The Nightingales

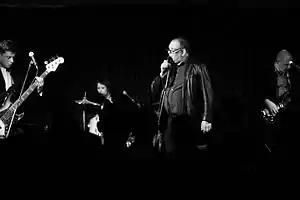
The Nightingales at Club W71, Weikersheim. 2016

Nightingales (a.k.a. The Nightingales) are a British post-punk/alternative rock band, formed in 1979 in Birmingham, England, by four members of Birmingham's punk group The Prefects. They had been part of The Clash's 'White Riot Tour', recorded a couple of Peel Sessions, released a 45 on Rough Trade and, years after splitting up, had a retrospective CD released by US indie label Acute Records.